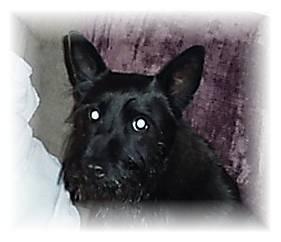
dog